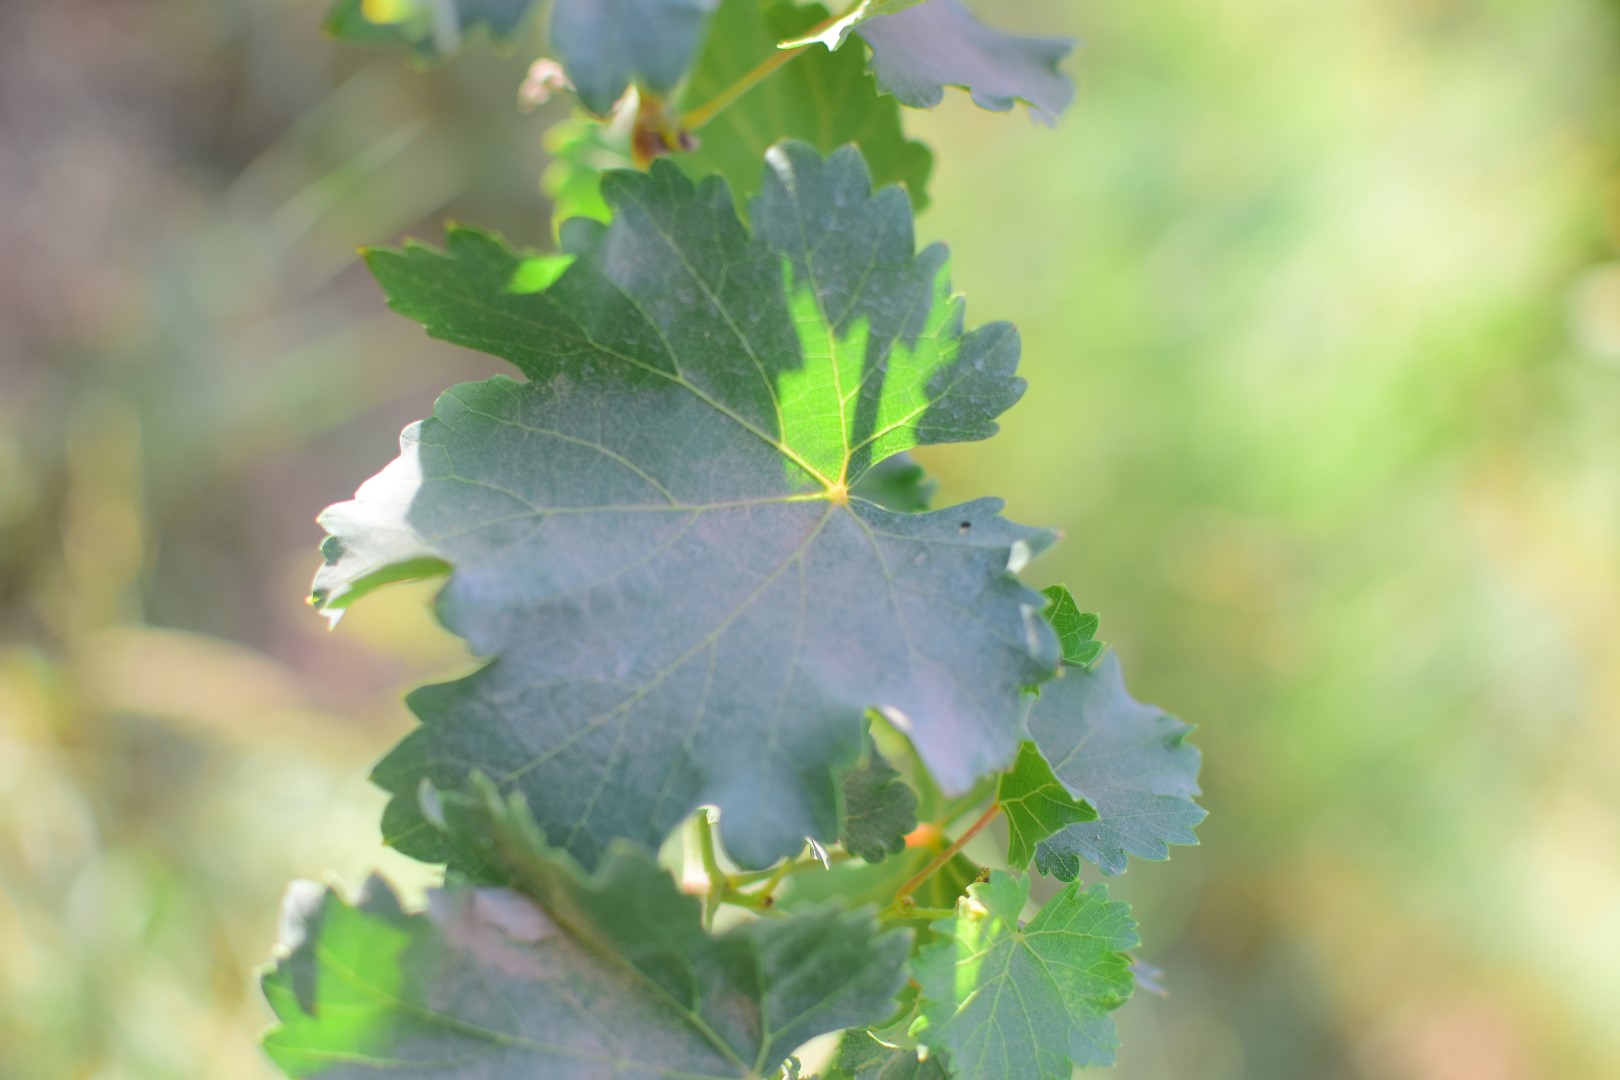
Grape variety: Deas Al-Annz